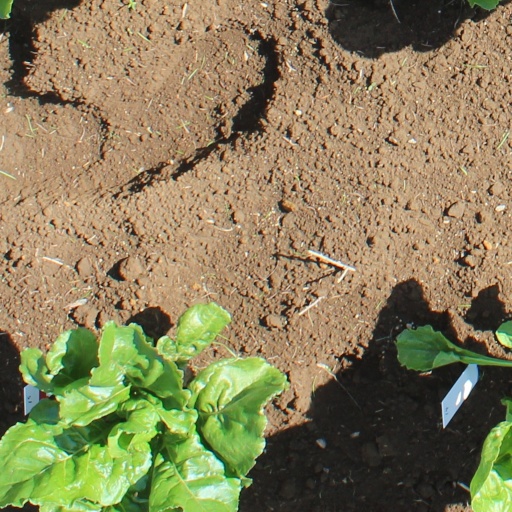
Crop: sugar beet